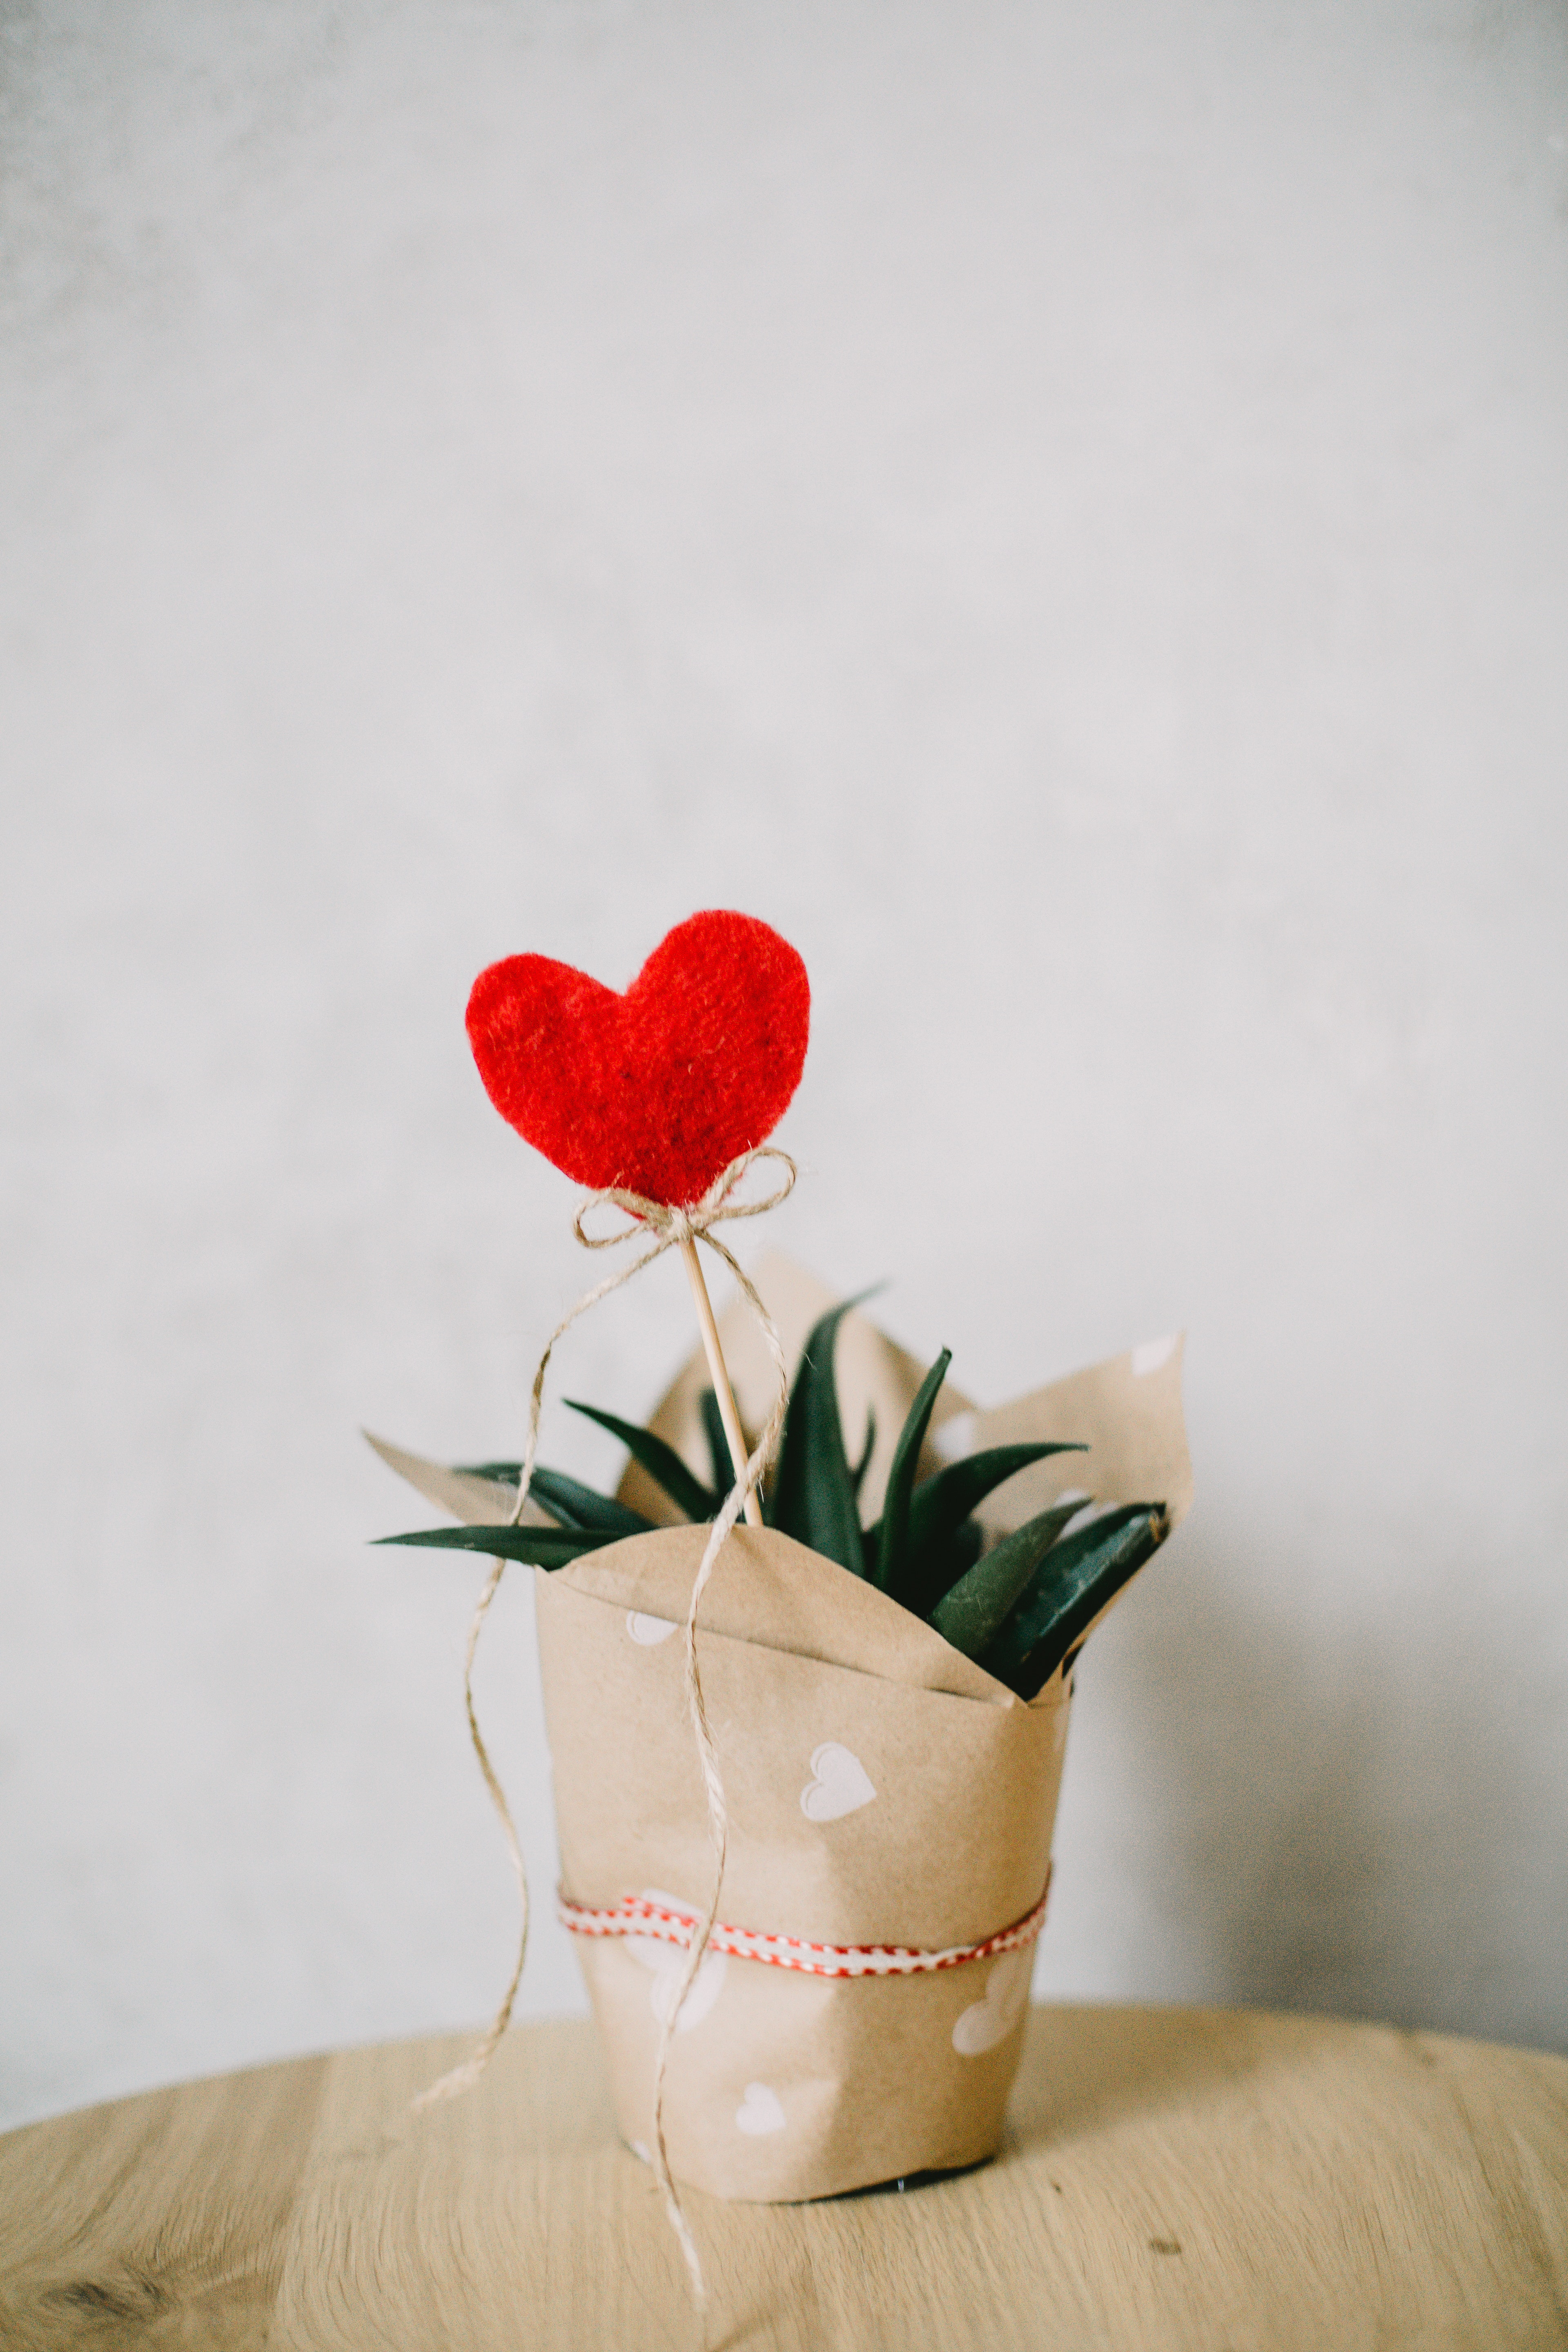
red, flower, flowerpot, plant, heart, love, cut flowers, tulip, coquelicot, valentine's day, anthurium, herbaceous plant, plant stem, anemone